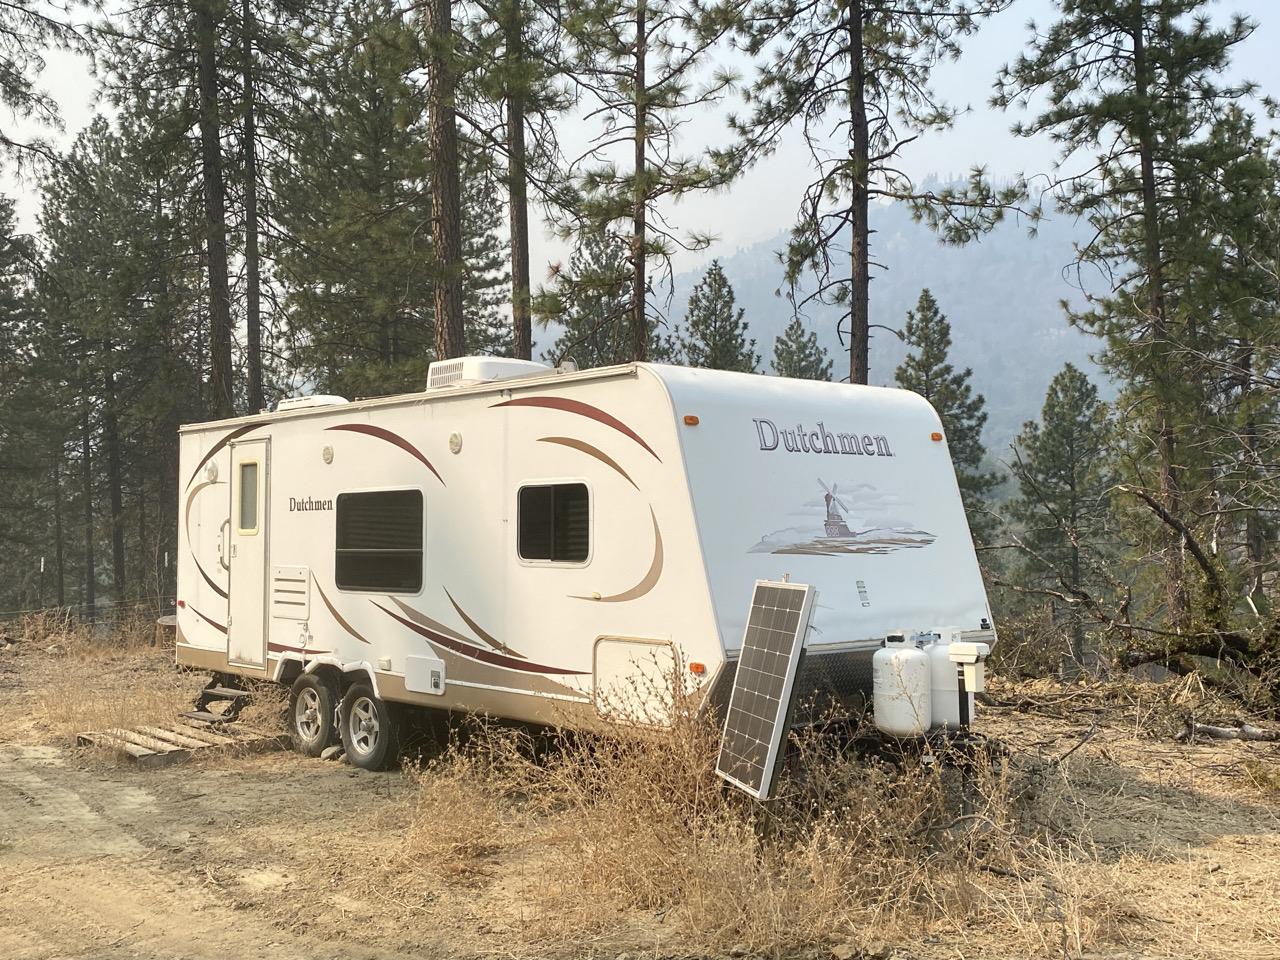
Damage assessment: no_damage